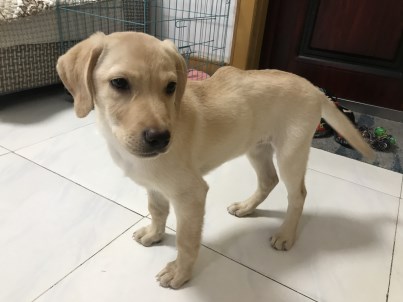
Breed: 3580-n000122-Labrador_retriever